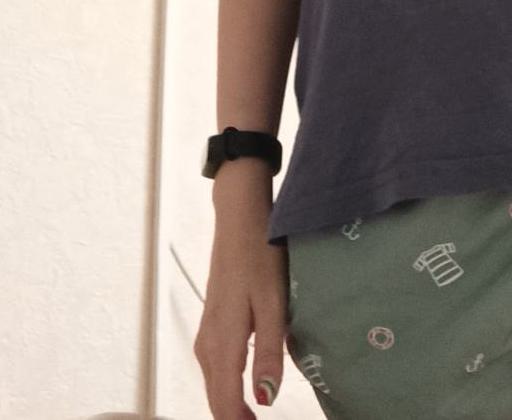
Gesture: no_gesture